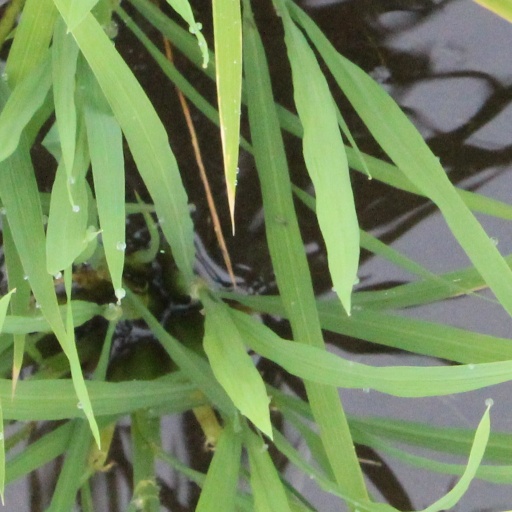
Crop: rice